Piracy in the 21st century

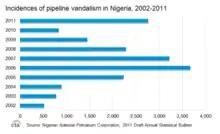
Incidents of pipeline vandalism by pirates in the Gulf of Guinea, 2002–2011

Piracy in the Gulf of Guinea affects numerous countries in West Africa and has significant implications for the broader international community. By 2011, it had become a global concern. Pirates operating in the Gulf of Guinea are often part of heavily armed criminal enterprises that uses violent methods to steal oil cargo. In 2012, the International Maritime Bureau, Oceans Beyond Piracy, and the Maritime Piracy Humanitarian Response Program reported that had carried out the highest number of vessel attacks globally, with 966 seafarers affected that year.